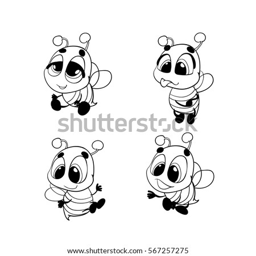
coloring book or page cartoon illustration for children .